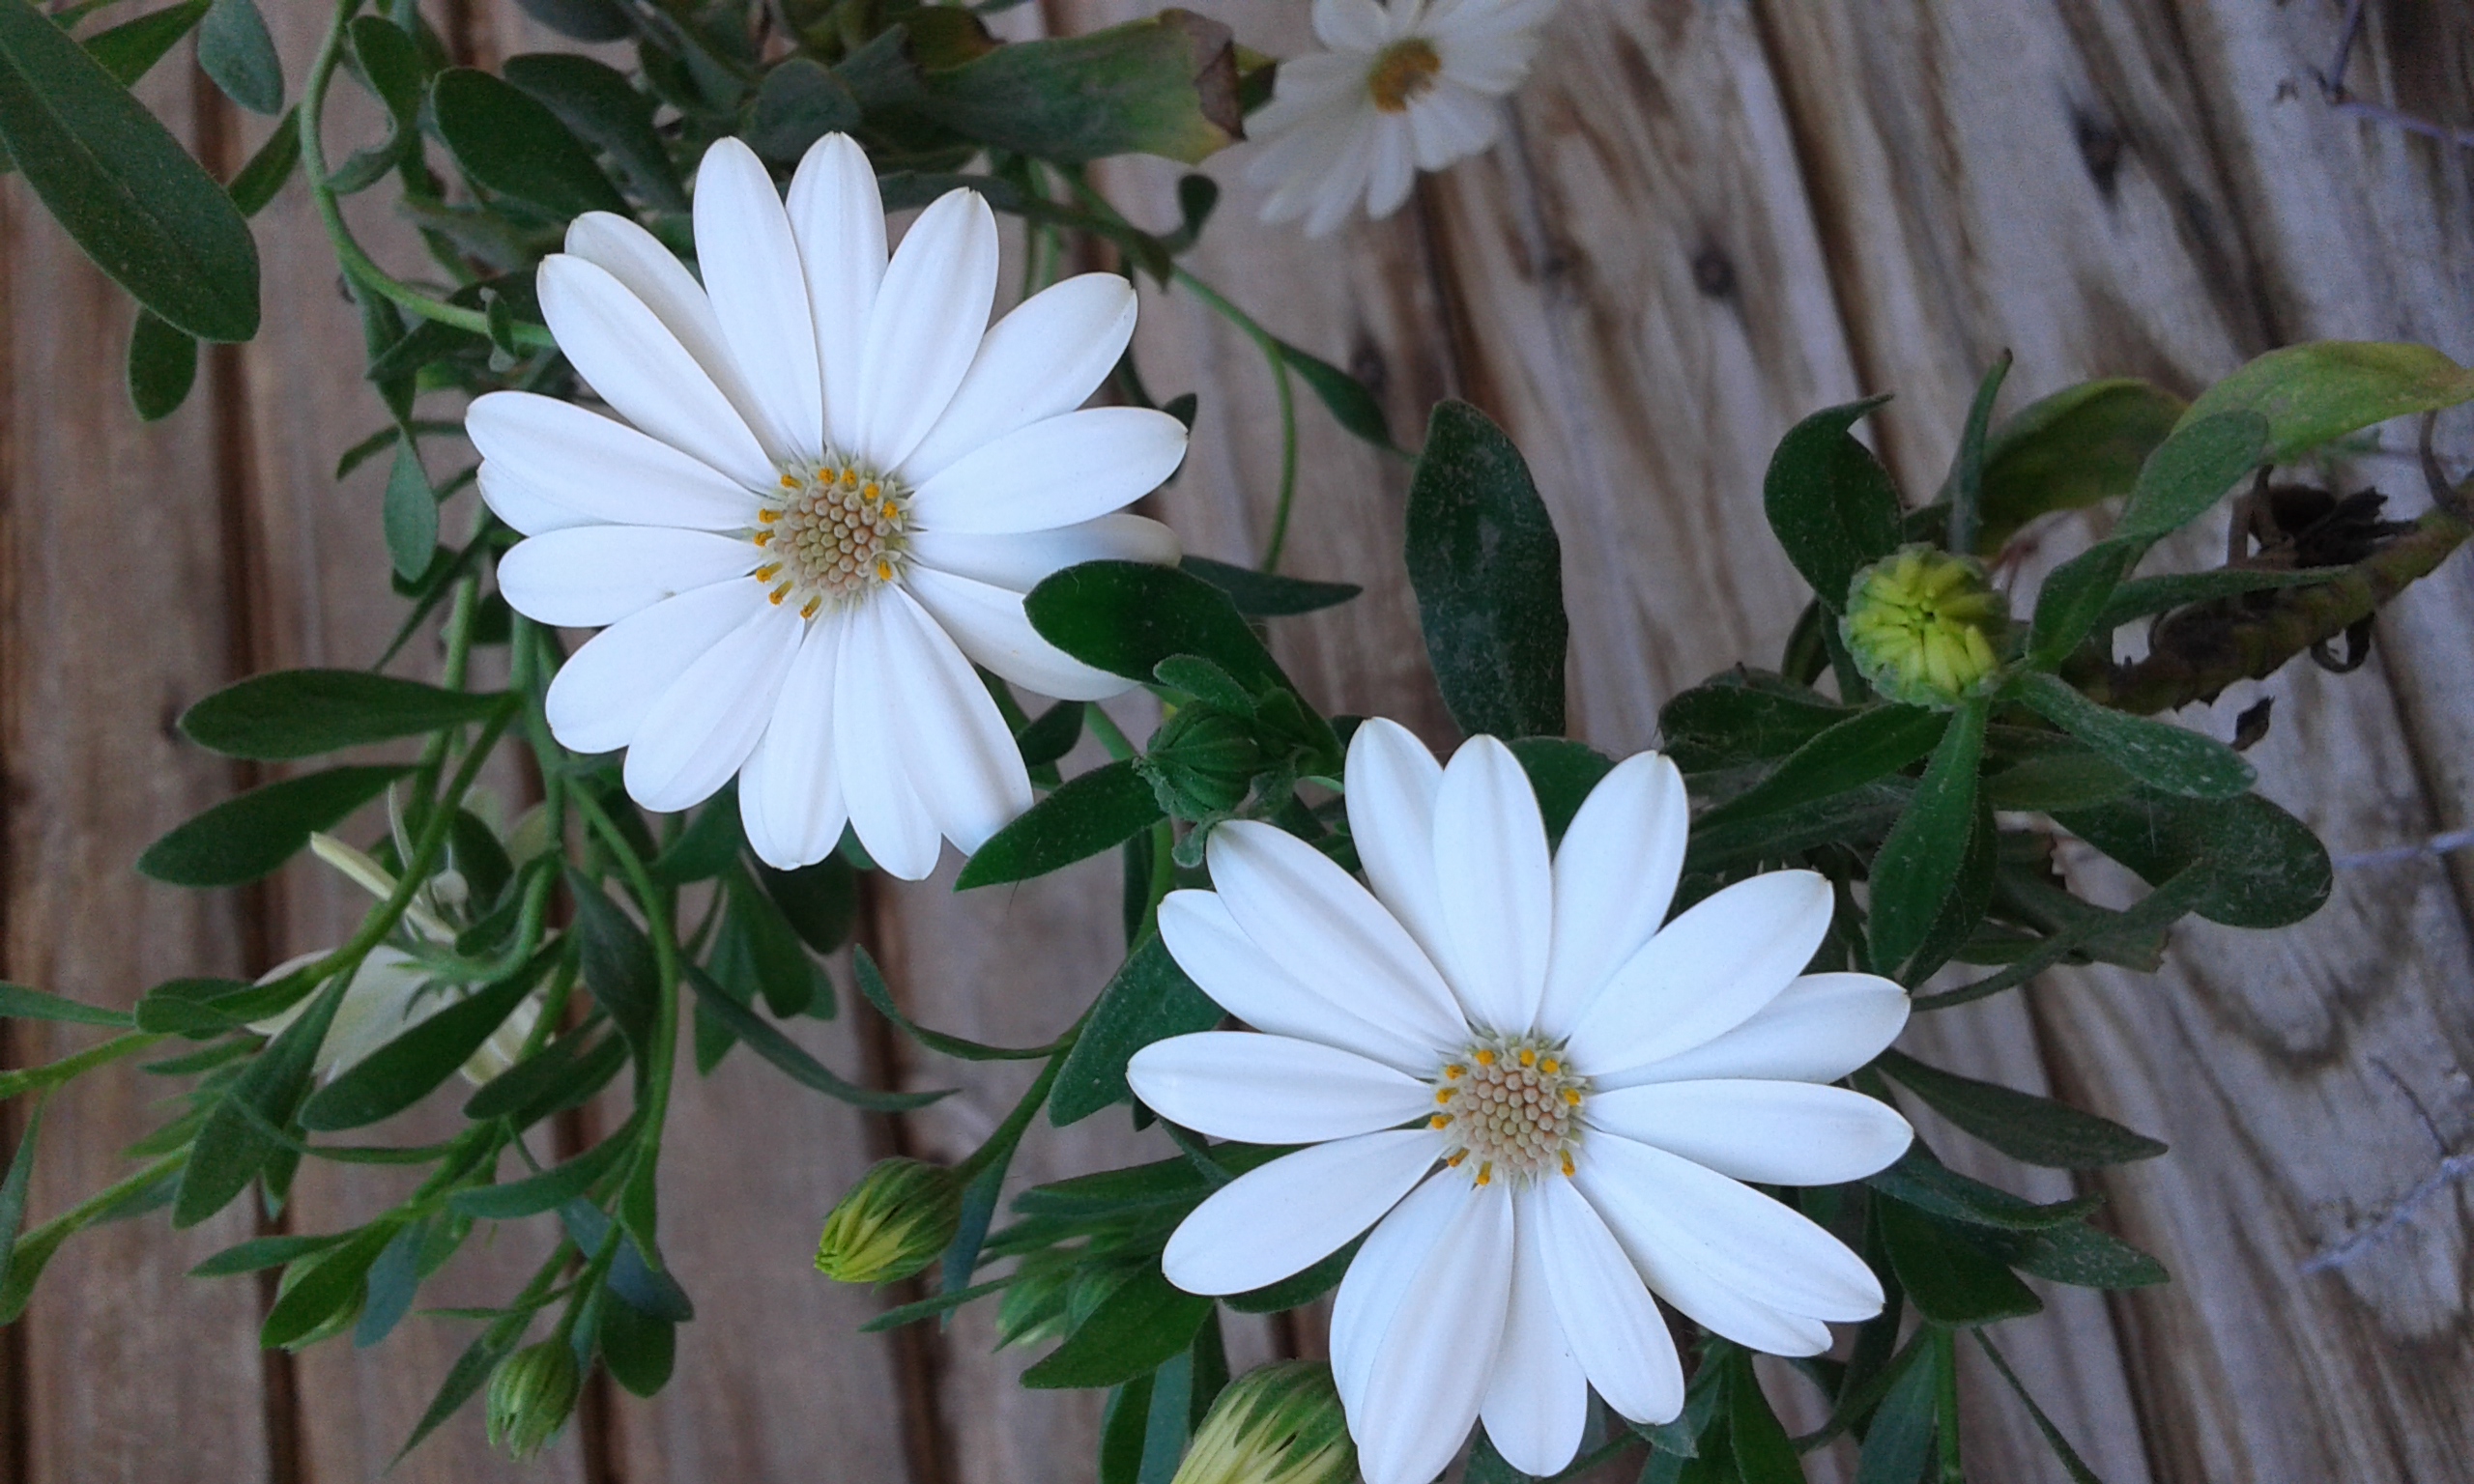
flower, plant, flora, flowering plant, marguerite daisy, daisy family, daisy, aster, spring, annual plant